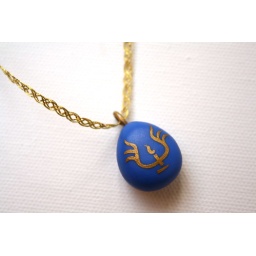
castle in the sky necklace